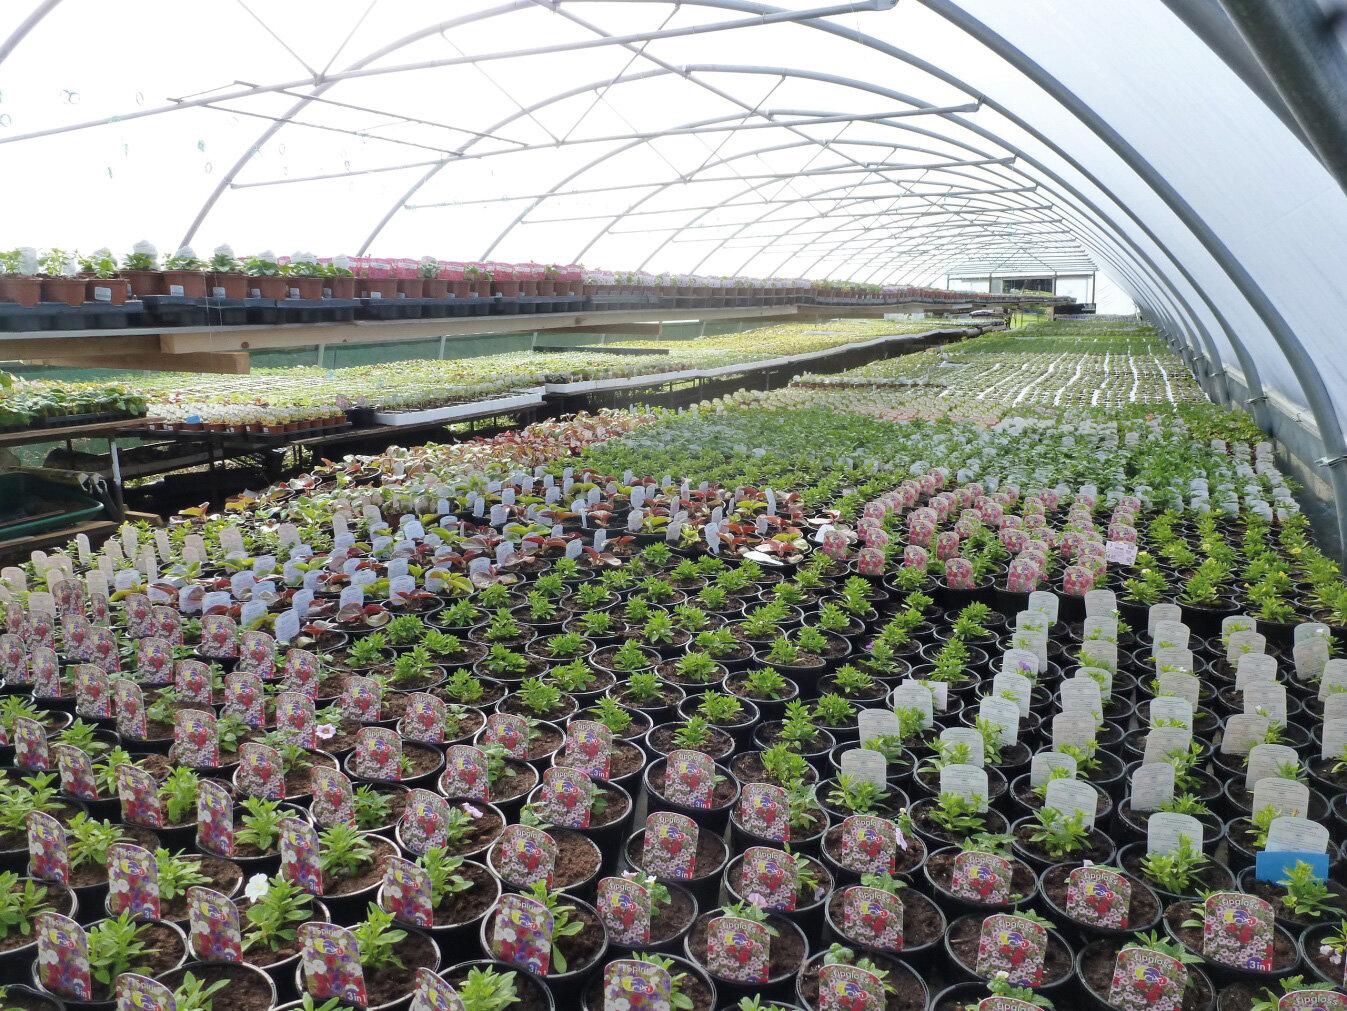
Nyumba kubwa ya kilimo, ikiwa imepanda maua mbalimbali kwa mazingira yaliyodhibitiwa kiwango cha joto, mwanga pamoja na unyevu, ili kupata zao lililo bora.